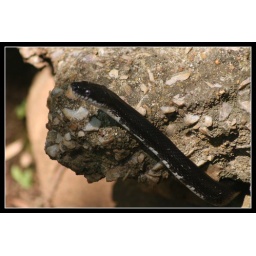
This guy decided to make his home under a rock in my driveway. How kind!!